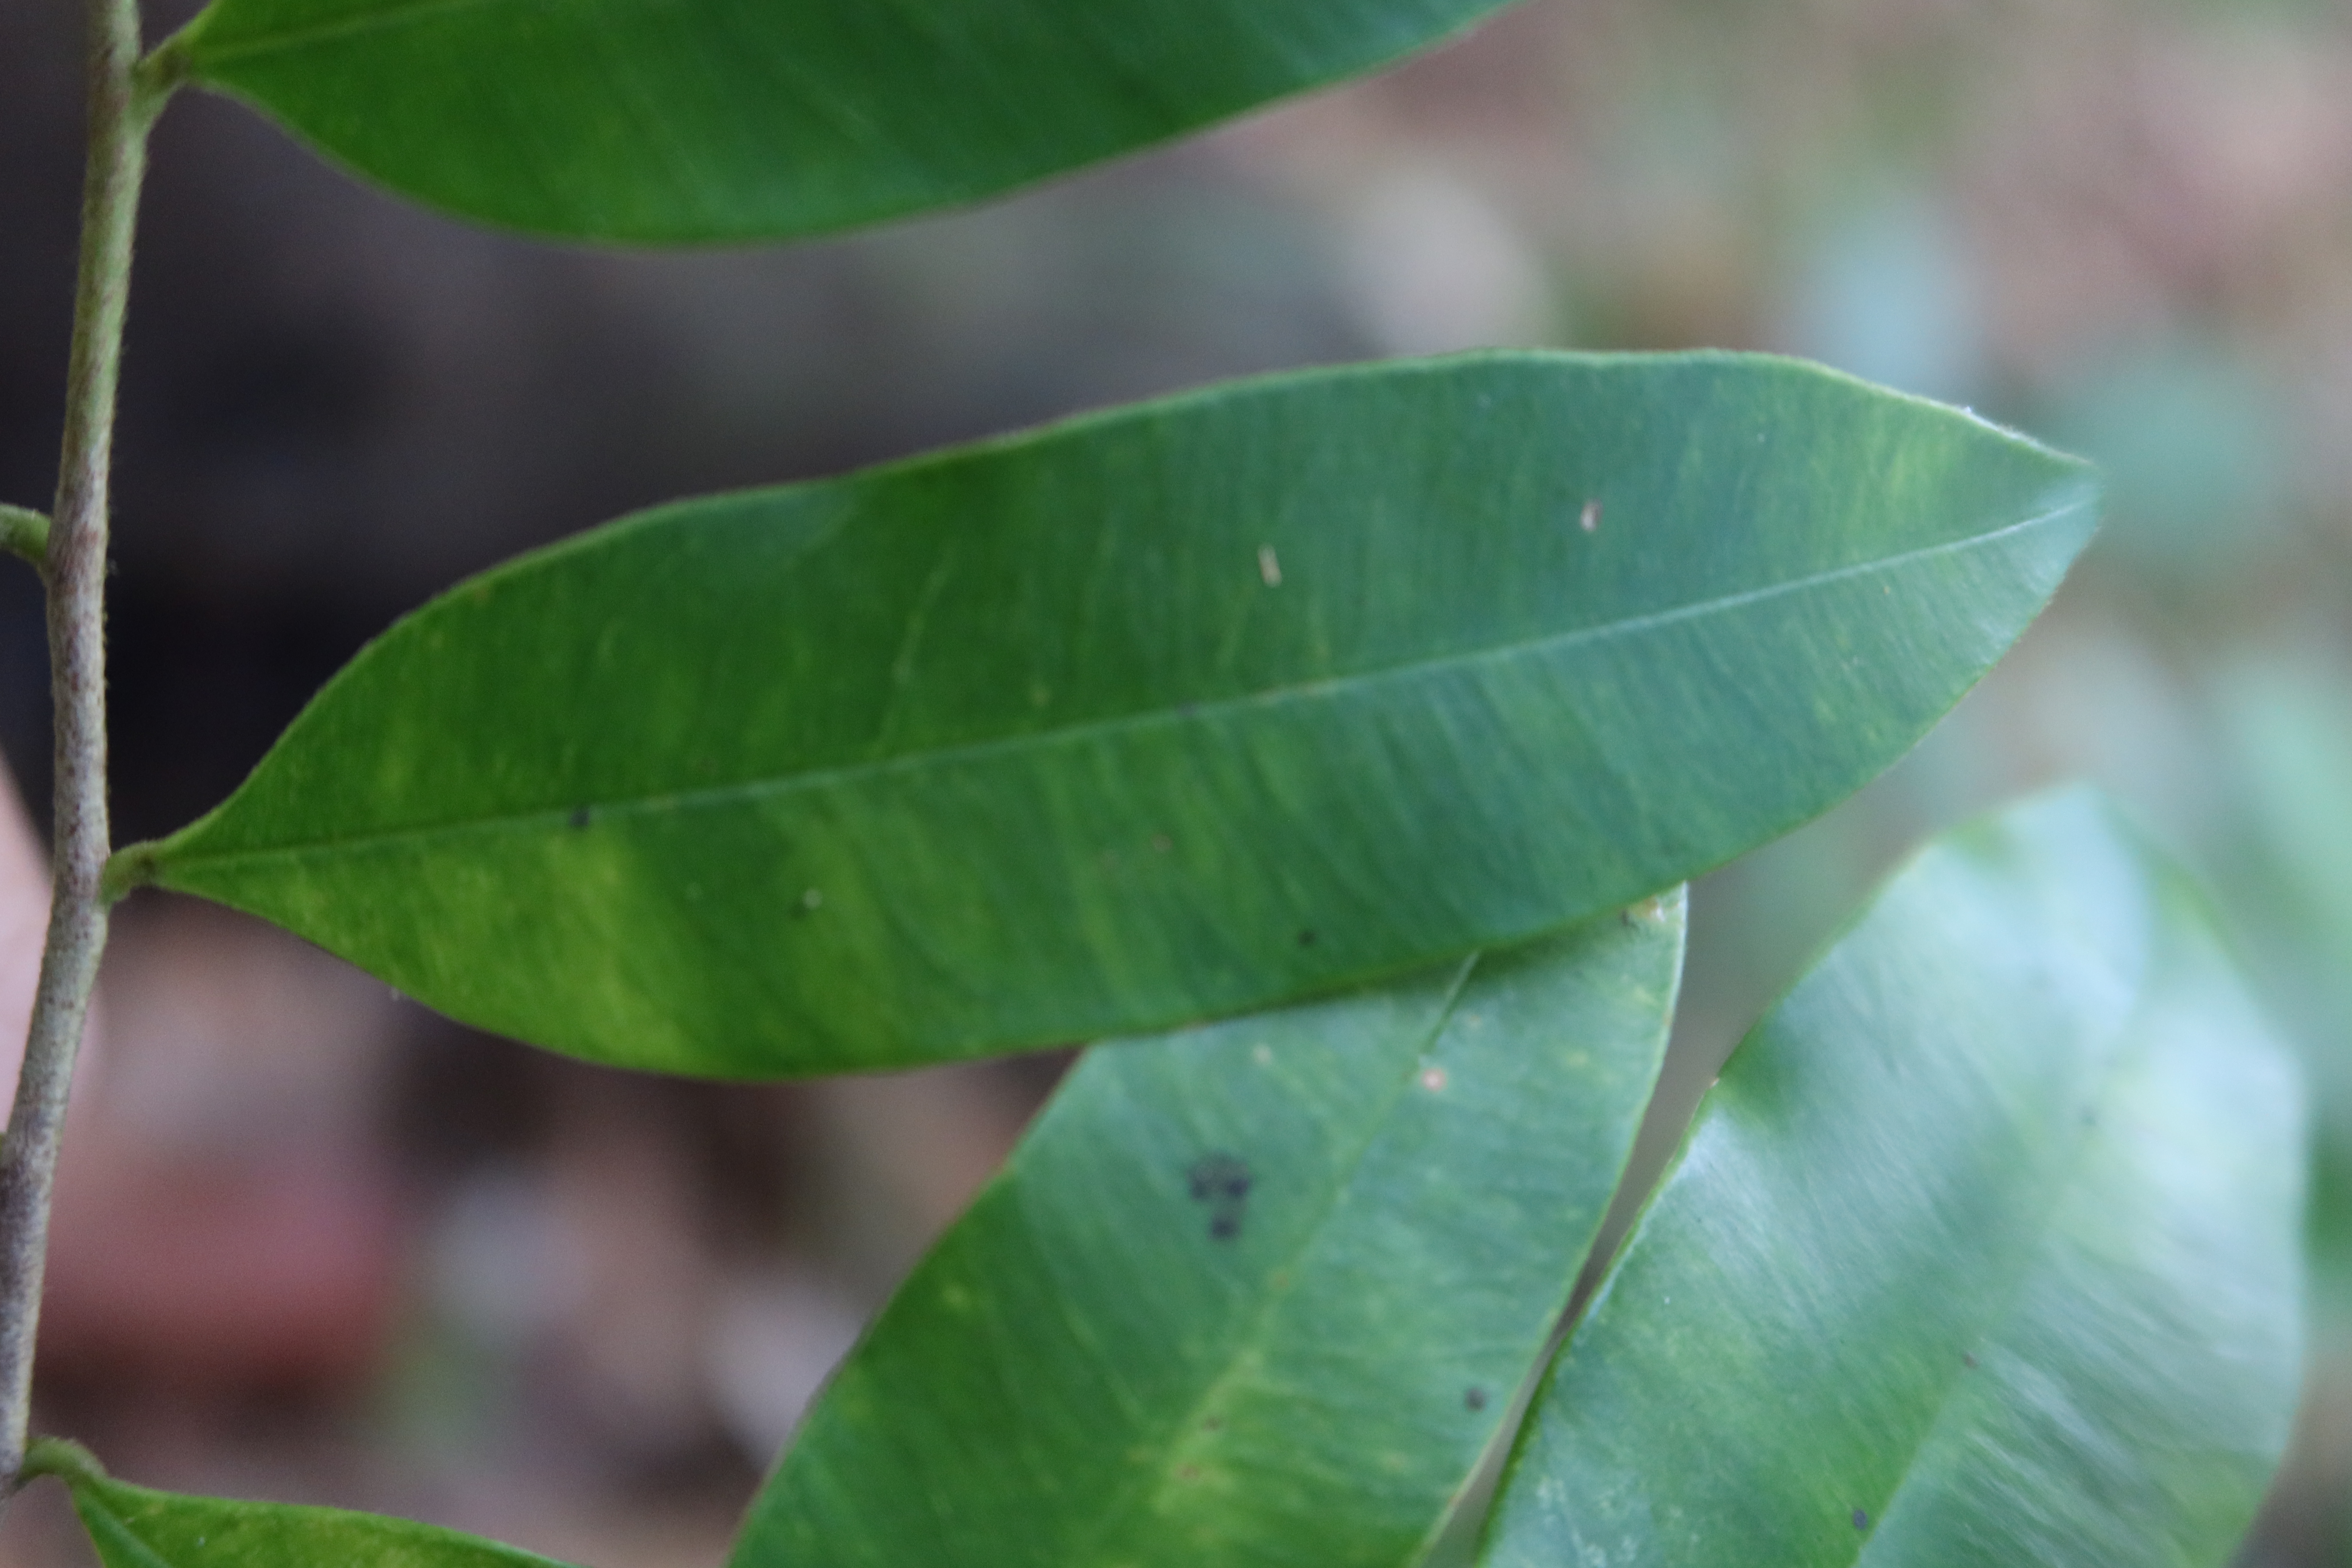
Label: Healthy